Julia Boserup

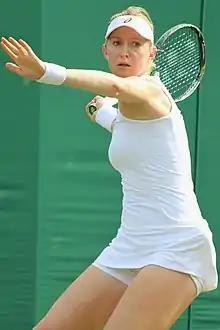
Boserup at the 2017 Wimbledon Championships

Boserup was born in Santa Monica, California to two Danish parents and began working with famed coach Robert Lansdorp at the age of 6. She moved to Boca Raton, Florida, at age 13 to train at the USTA's National Training Center. Boserup turned professional in 2008.